Château du Moisnil

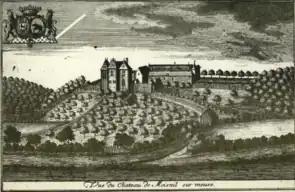

The whole fief counted about 100 ha for Maizeret and about 160 ha for Moinil. The Moinil lot consisted in 1314, of a "tower" and a house, which would become the nucleus of the future castle.